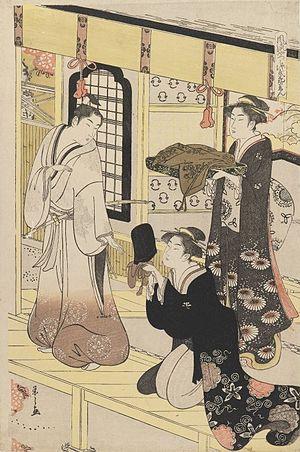
Les principales écoles ukiyo-e, cette forme picturale japonaise qui s'étend du XVIIᵉ siècle au XXᵉ siècle, ont irrigué l'évolution stylistique et technique de l’ukiyo-e pendant toute cette période. Ces écoles, fondées par un maître et poursuivies par son élève le plus talentueux et ses successeurs, se sont succédé ou ont cohabité, chacune se distinguant des autres par des apports touchant au style ou à la technique.